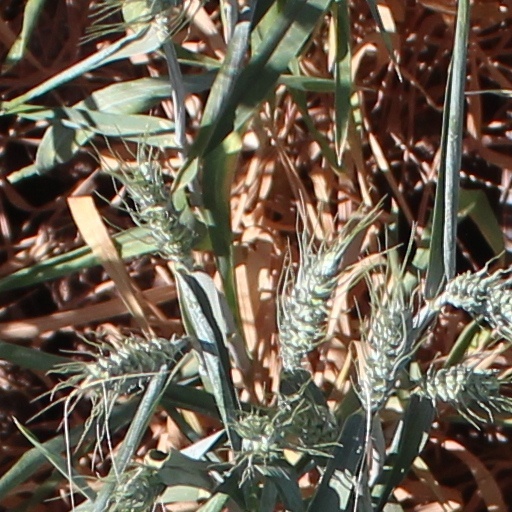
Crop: wheat